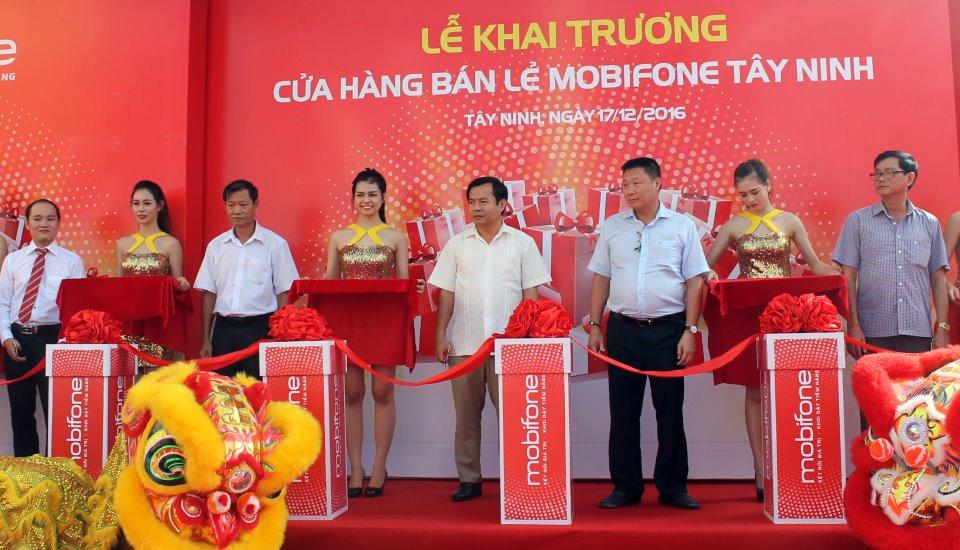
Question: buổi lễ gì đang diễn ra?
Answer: lễ khai trương của hàng bán lẻ mobifone tây ninh